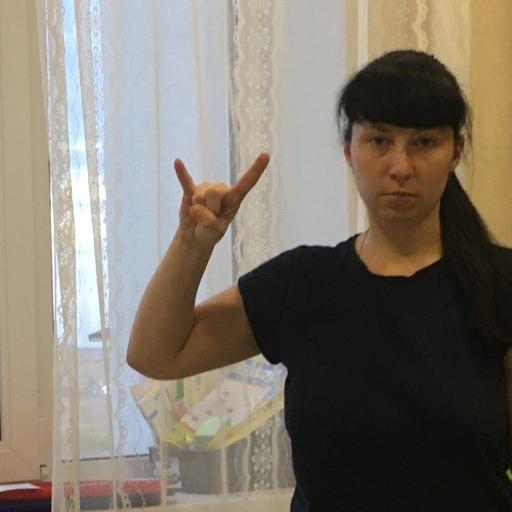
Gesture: rock